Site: brandenburg
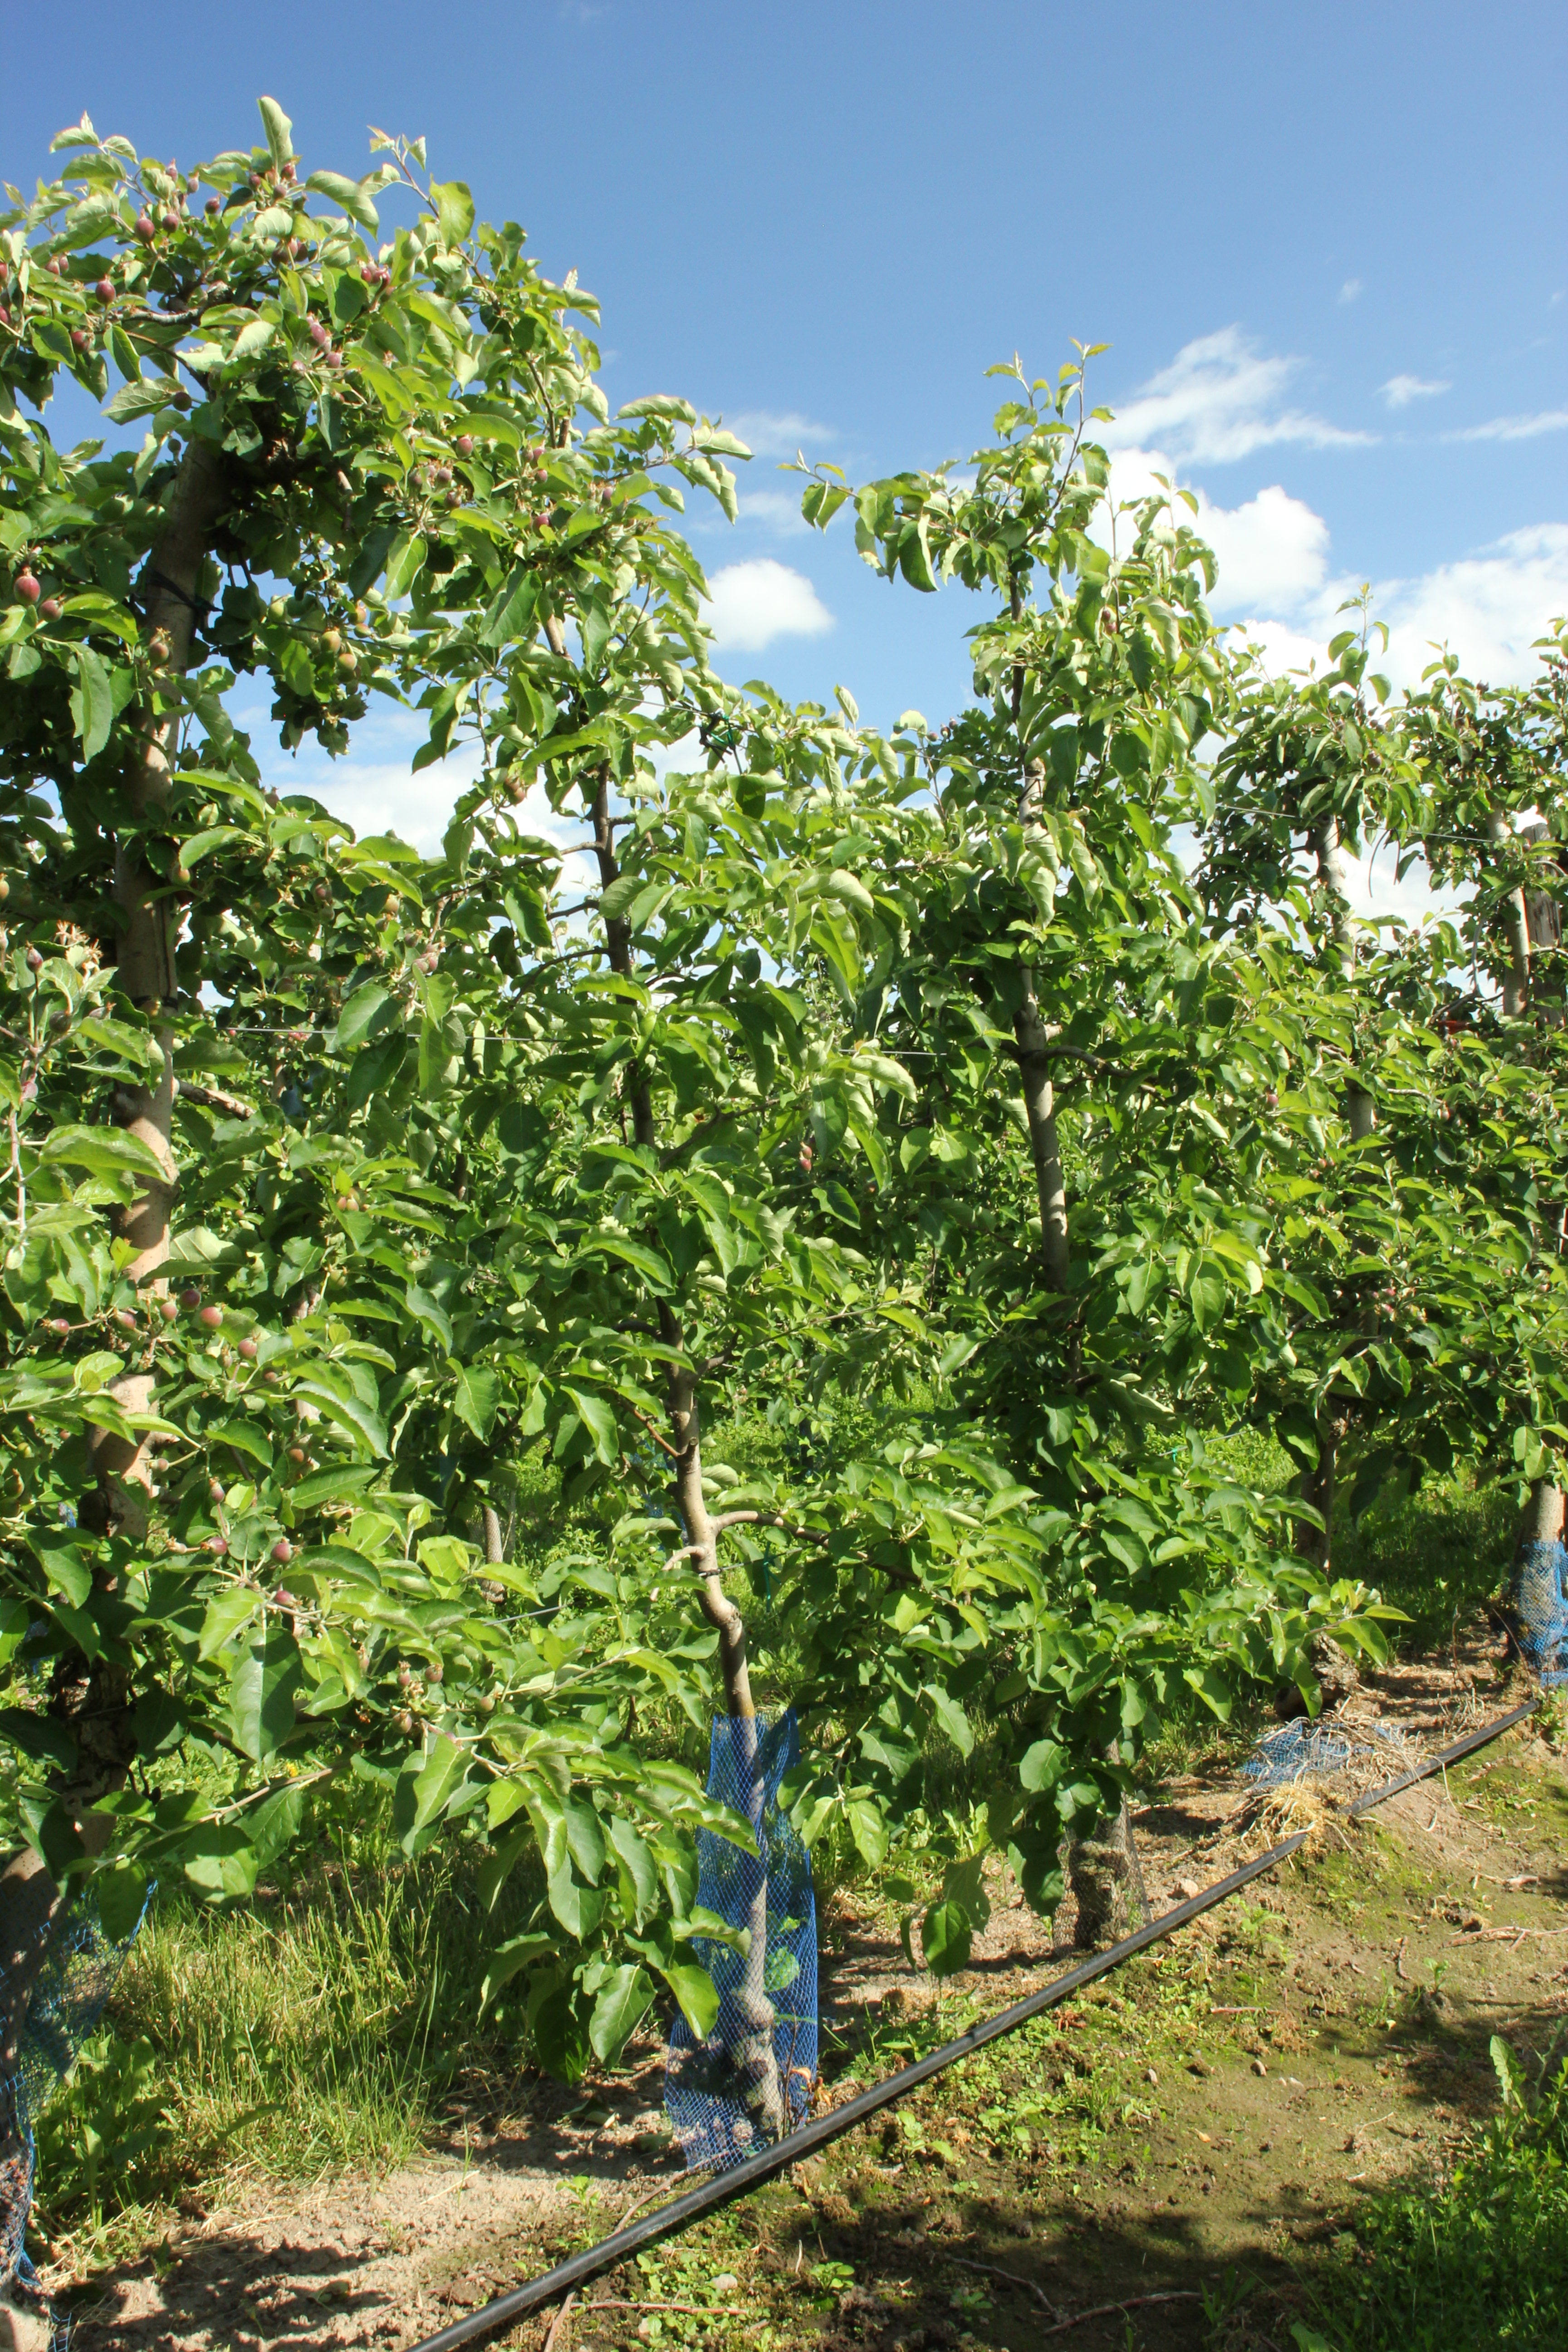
Growth stage (BBCH 72): Development of fruit